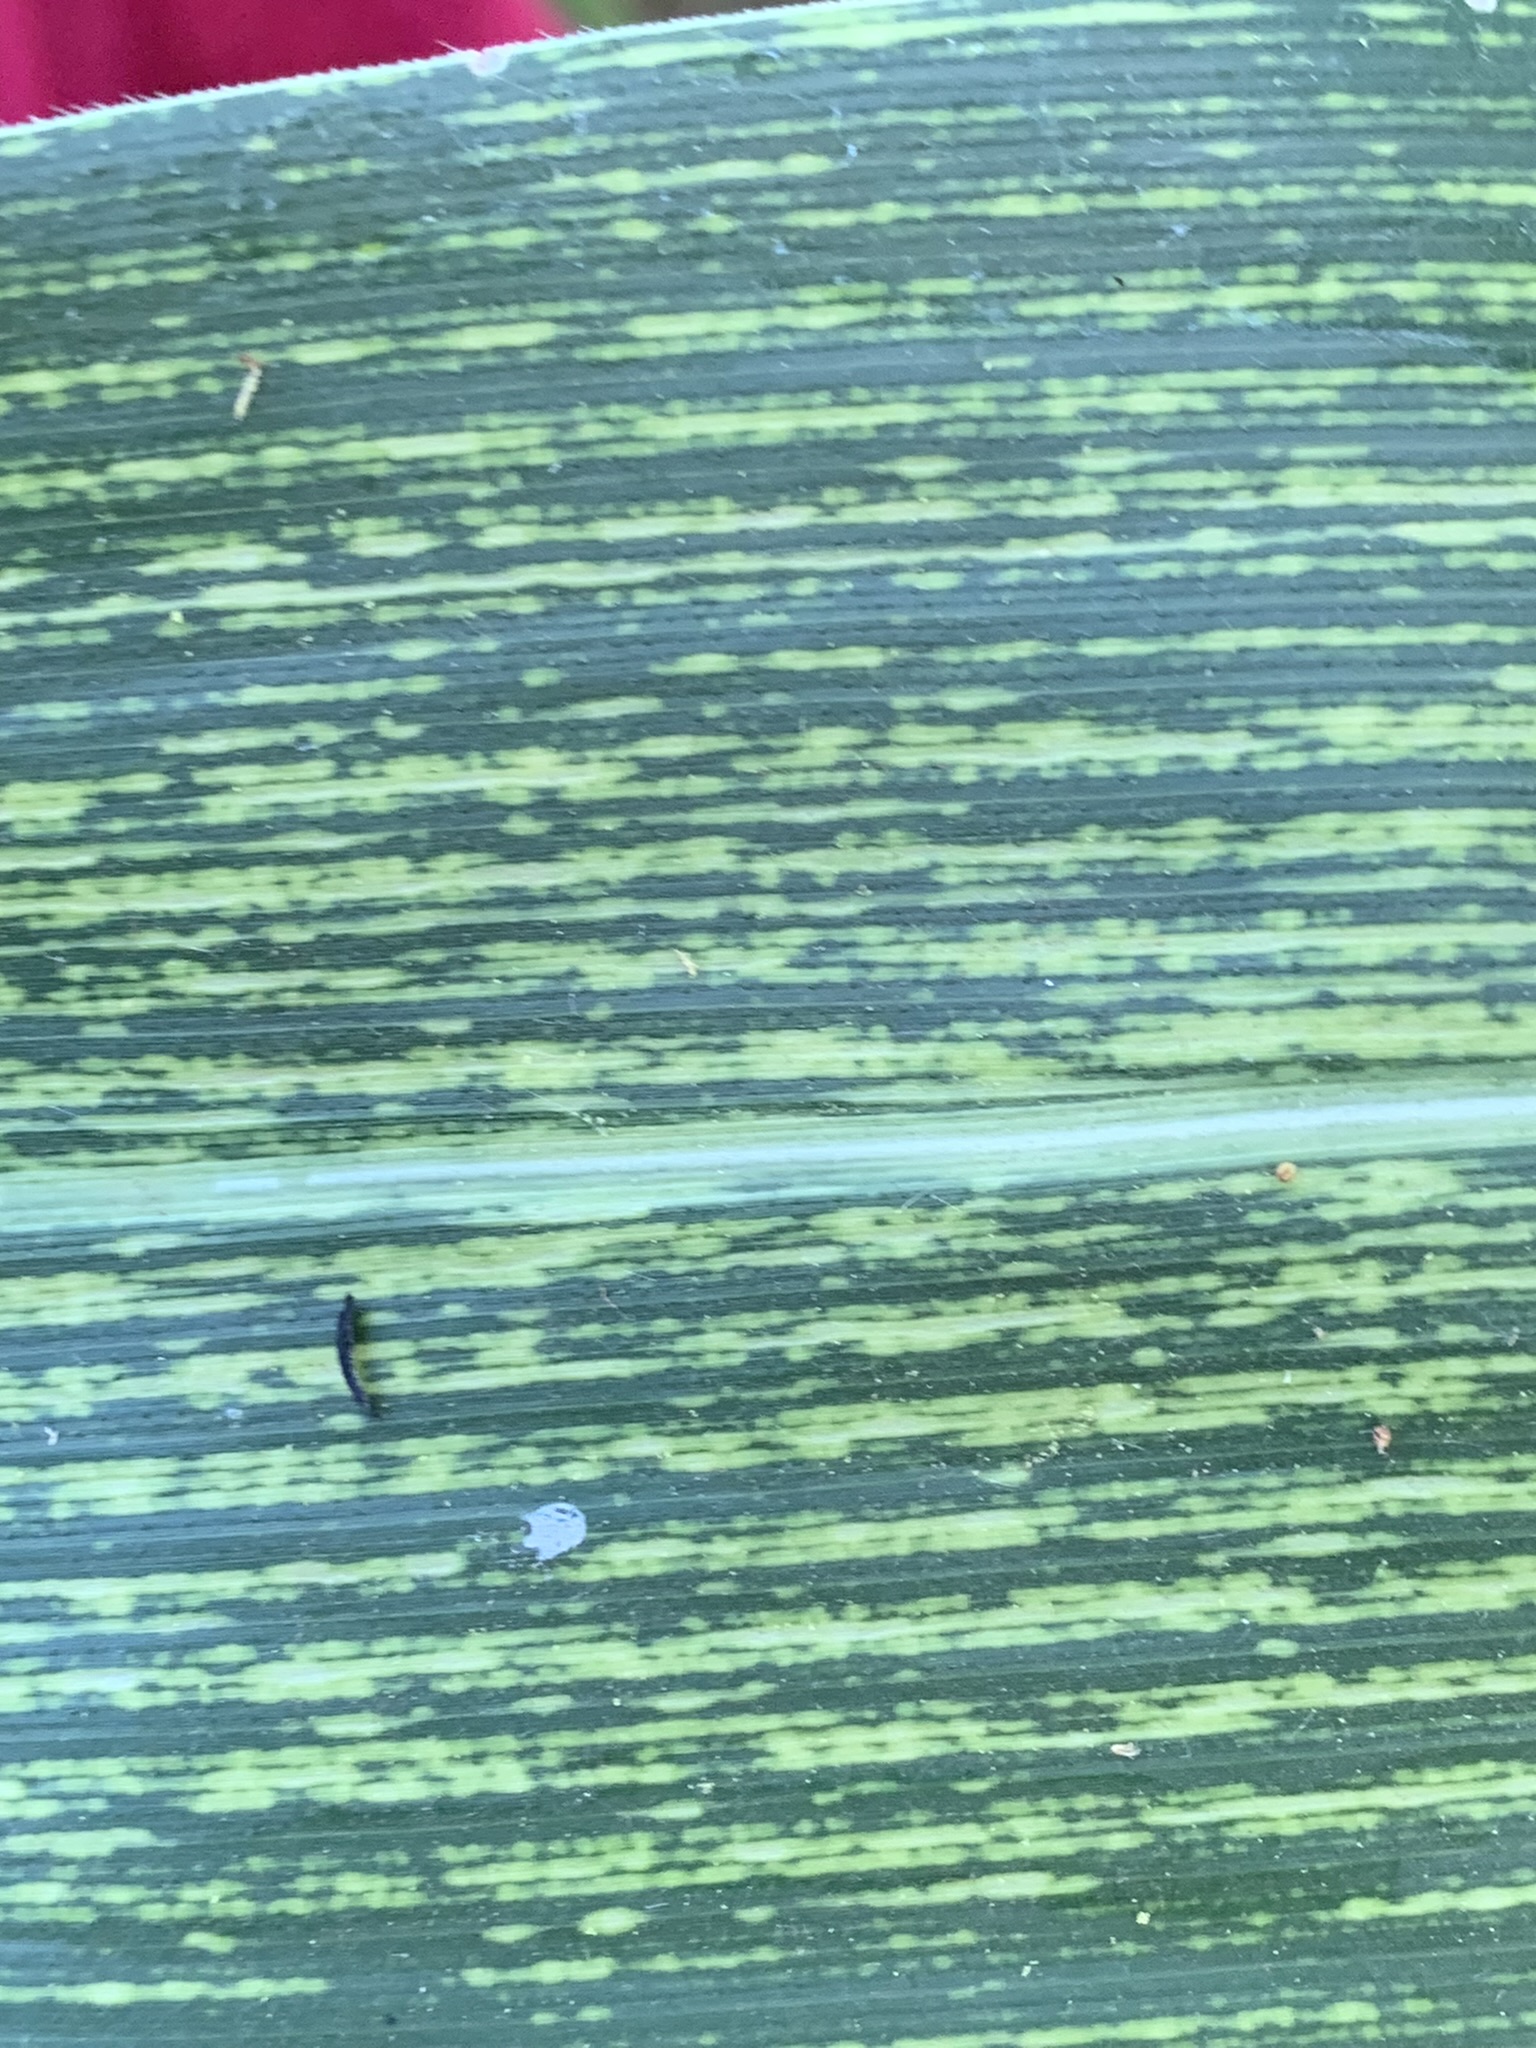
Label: MSV